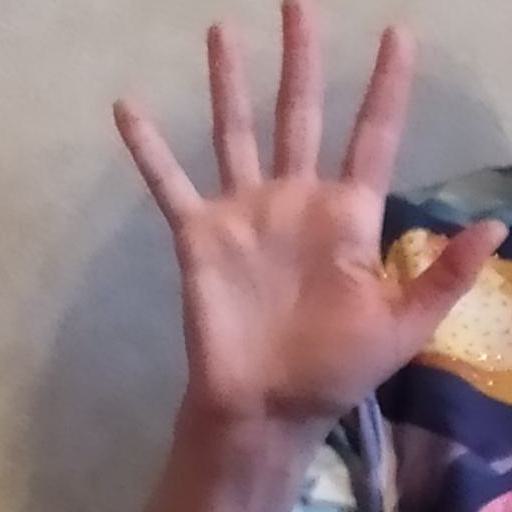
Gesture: palm